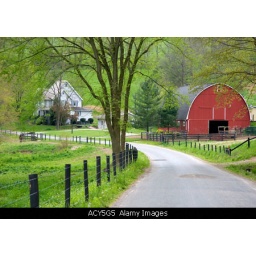
ACY5G5 Red barn and farm house near Berlin, Ohio.